Misty Plowright

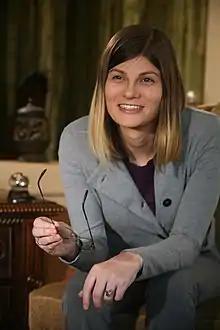

Misty Dawn Plowright (born 1983) is an American political activist. She is one of the first two openly transgender people in the United States to become a candidate representing a major political party for a national office, the other being Misty Snow. She was the first openly transgender candidate to win a major party primary for the House of Representatives. She went on to challenge incumbent Republican Doug Lamborn representing in the 2016 general election. Plowright lost to Lamborn on November 8, 2016.